Gangaajal

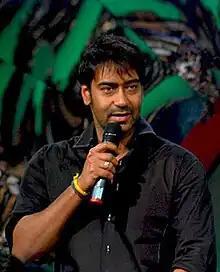
Ajay Devgn got the most critical attention for his performance

Jha had high expectations during the pre-release of "Gangaajal", wanting it to be a commercial success and set a new trend in Hindi cinema. The release was scheduled for July 2003 but the film opened in theatres on 29 August that year. In September, during its theatrical run in Bihar, a protest was held by supporters of the political party Rashtriya Janata Dal because the film's antagonist Sadhu Yadav has the same name as Rabri Devi's brother-in-law. They also vandalised the film's posters and filed a petition to the Patna High Court to ban it. The protesters told the film's distributors not to screen the film in the state; they decided to temporarily stop screening it. The controversy ended after Yadav told Jha he did not feel offended about the villainous character who shared his name: "There are thousands of persons with the name of Sadhu. The controversy ... has been created due to a misunderstanding."